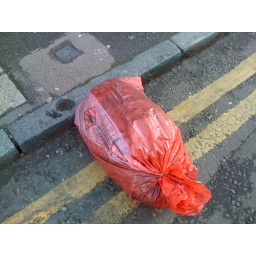
Red bag in the street